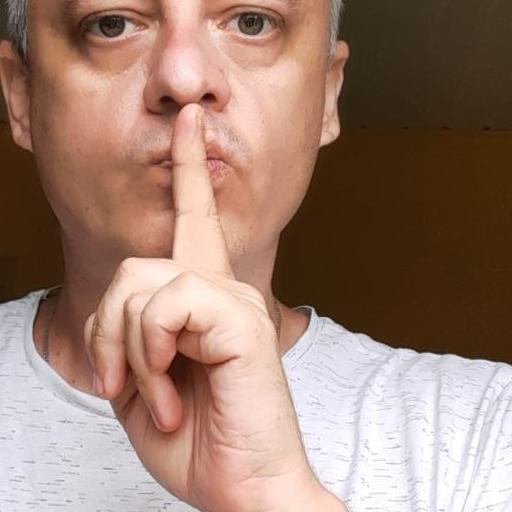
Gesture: mute